Officer in Charge of Construction RVN

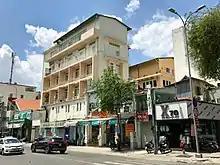
176 Hai Bà Trưng, Đa Kao, Quận 1, Hồ Chí Minh City, former OICC-RVN HQ

By February 1967, OICC RVN staff was 1,050, including 90 naval Civil Engineer Corps officers, at 47 sites with 782 separate projects. This was in response to the growth in work for RMK-BRJ, which peaked at over 51,000 employees in July 1966.